Argentoratum

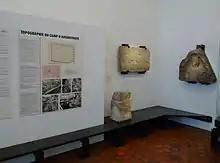
Part of a room dedicated to Argentoratum in the Musée archéologique de Strasbourg

As systematic archaeological studies between 1947 and 1953, conducted by Jean-Jacques Hatt, archaeologist and director of the Musée archéologique de Strasbourg, have shown, Argentoratum was destroyed by fire and rebuilt six times between the first and the 5th century AD: in 70, 97, 235, 355, in the last quarter of the 4th century, and in the early years of the 5th century. It was under Trajan and after the fire of 97 that Argentoratum received its most extended and fortified shape.